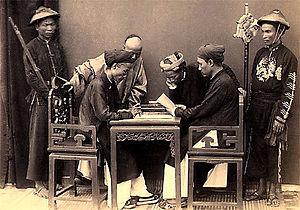
Lettrés et interprêtes à la résidence de Hanoï vers 1885 photographiés par Hocquard
Le Tonkin, écrit parfois Tongkin ou Tong-king, est un nom jadis utilisé pour désigner la partie septentrionale du Viêt Nam actuel.